Softbill

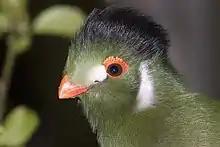
An example of a softbill

The term softbill is non-scientific term that has been used in aviculture for numerous years to describe a diverse range of bird species based upon their dietary habits. It has no fixed taxonomic meaning and can be misleading, as many species that fall into the category do not have a soft bill at all. Softbills are also referred to as such in aviculture to differentiate them from another commonly-kept group of birds, the hookbills - i.e. the parrots.